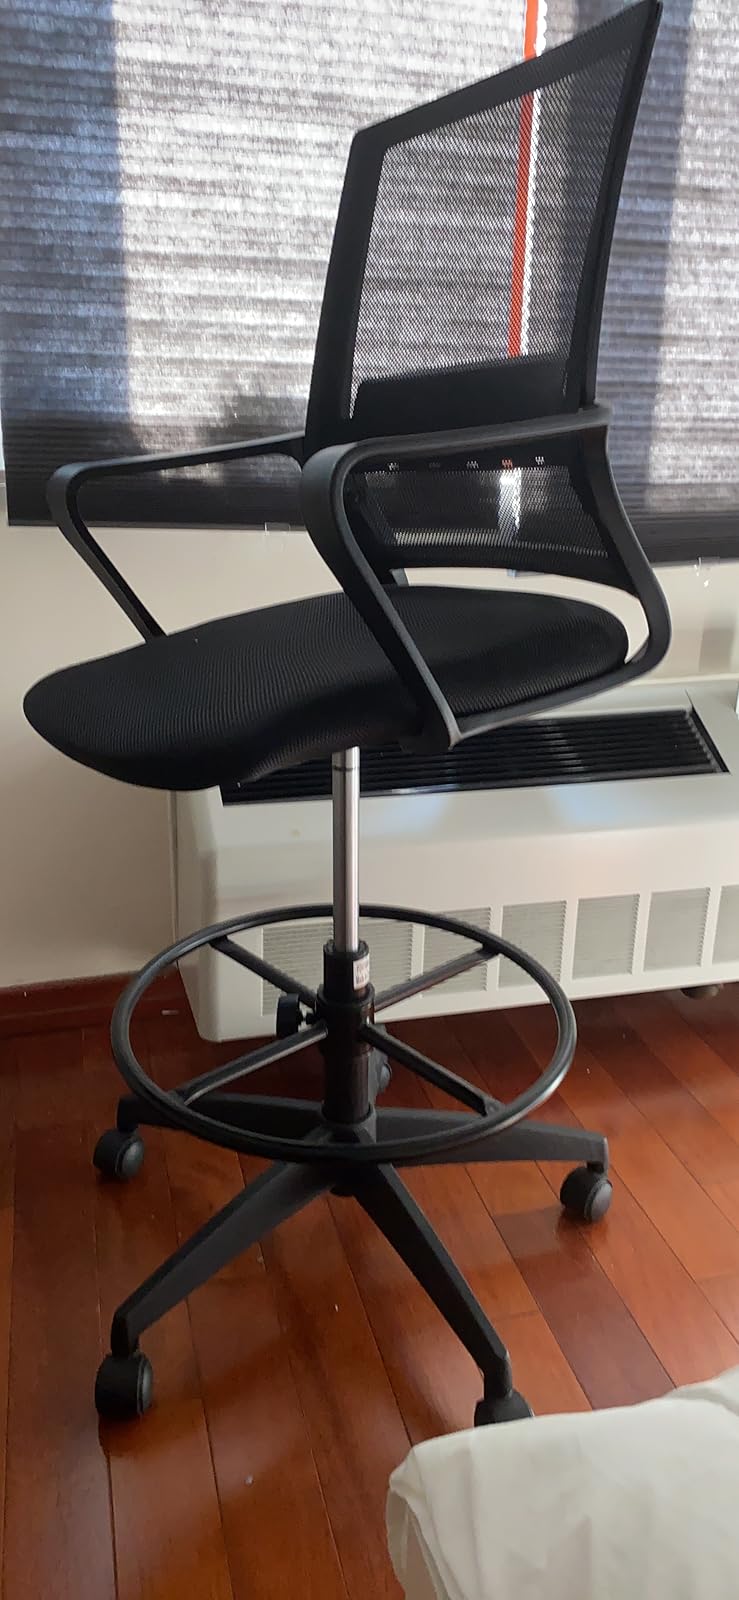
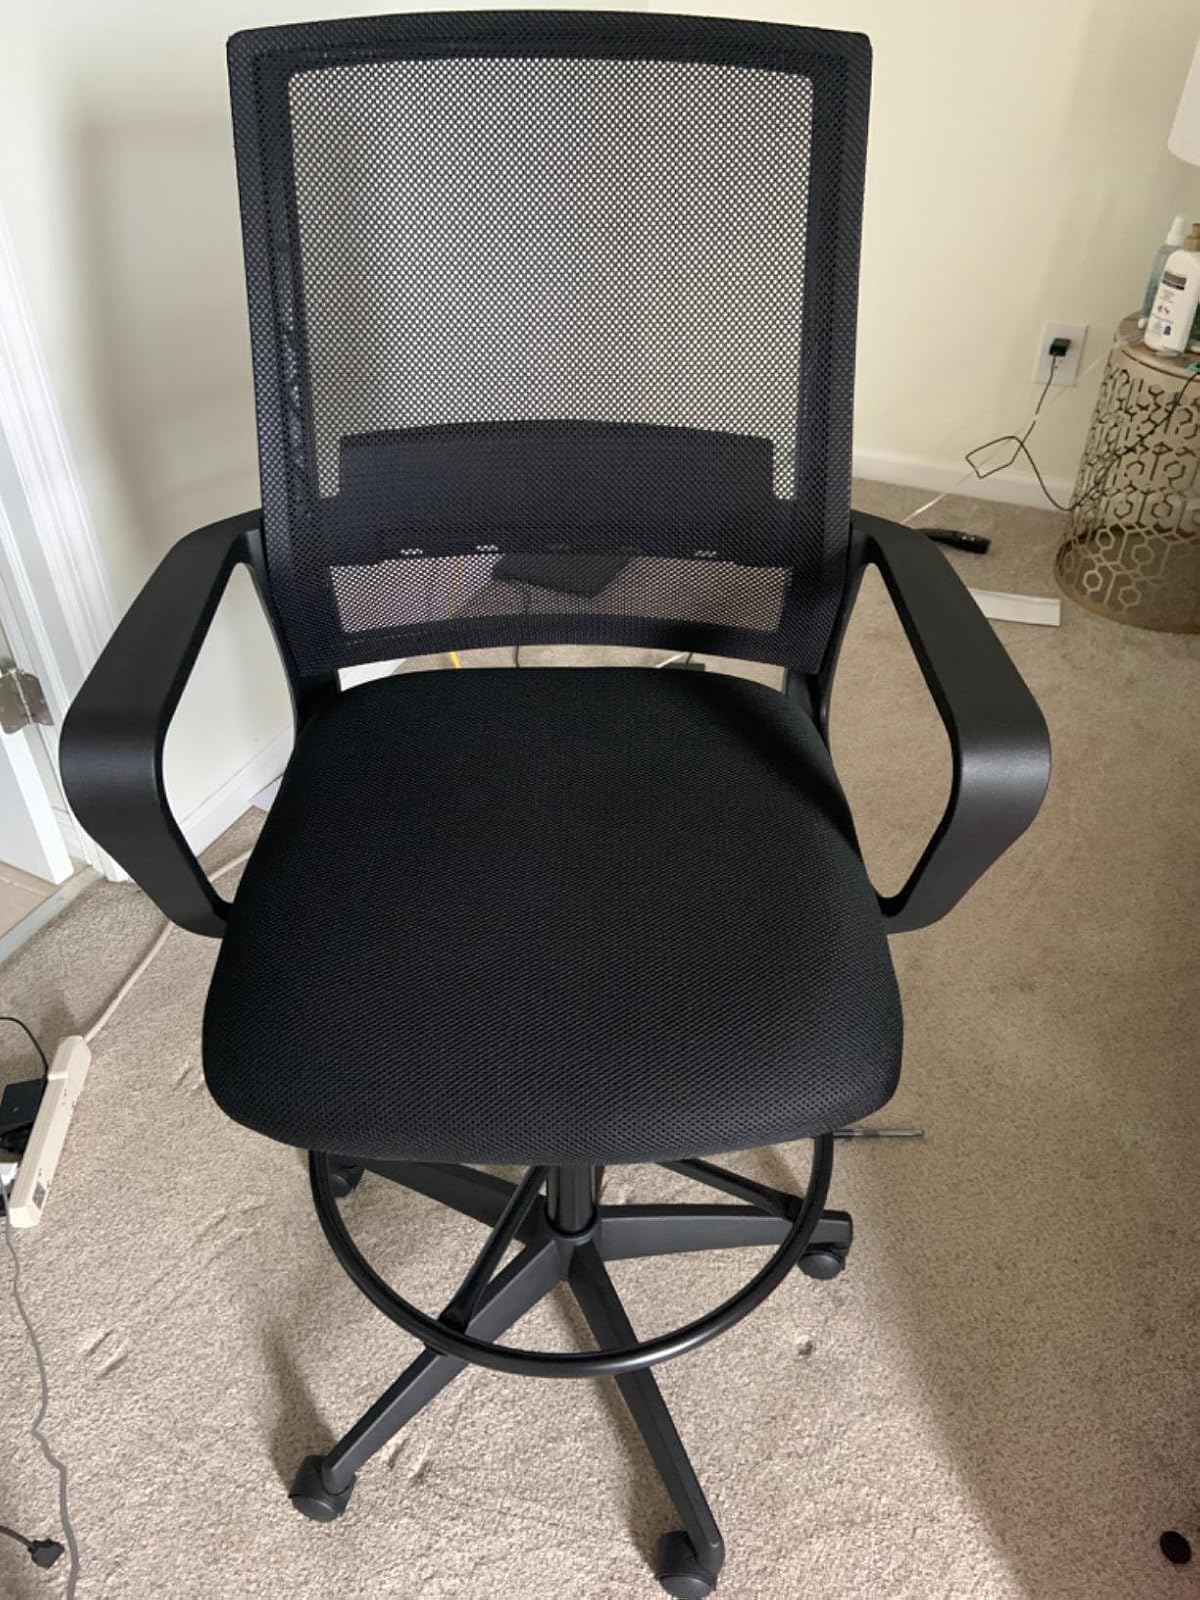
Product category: items_chair
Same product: yes